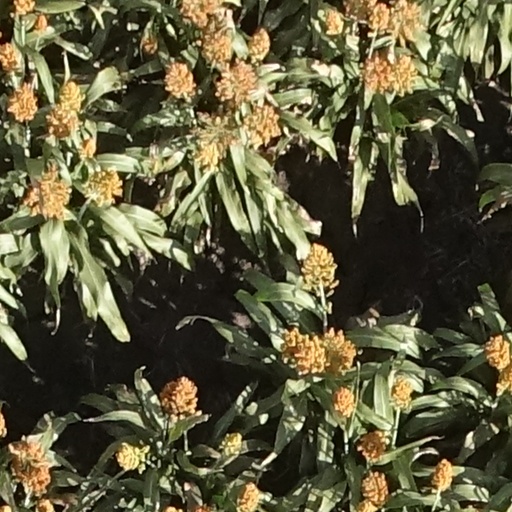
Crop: sorghum